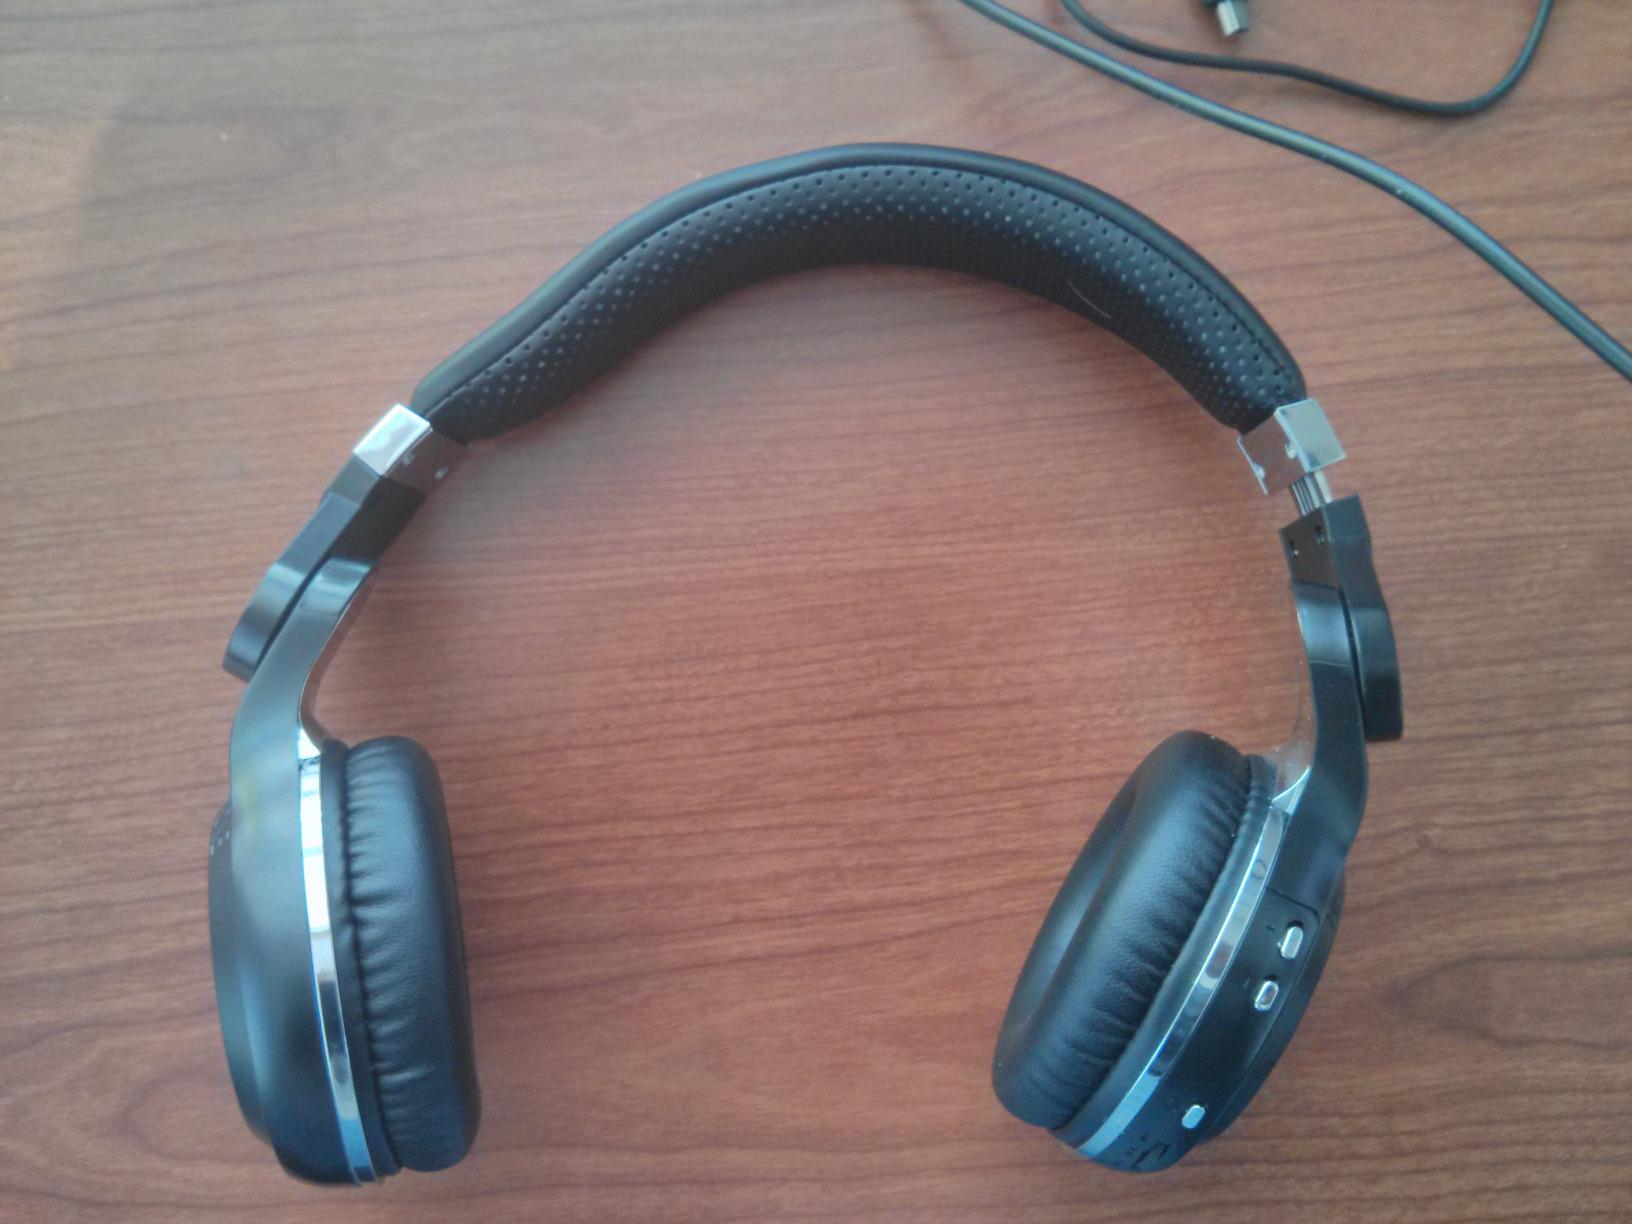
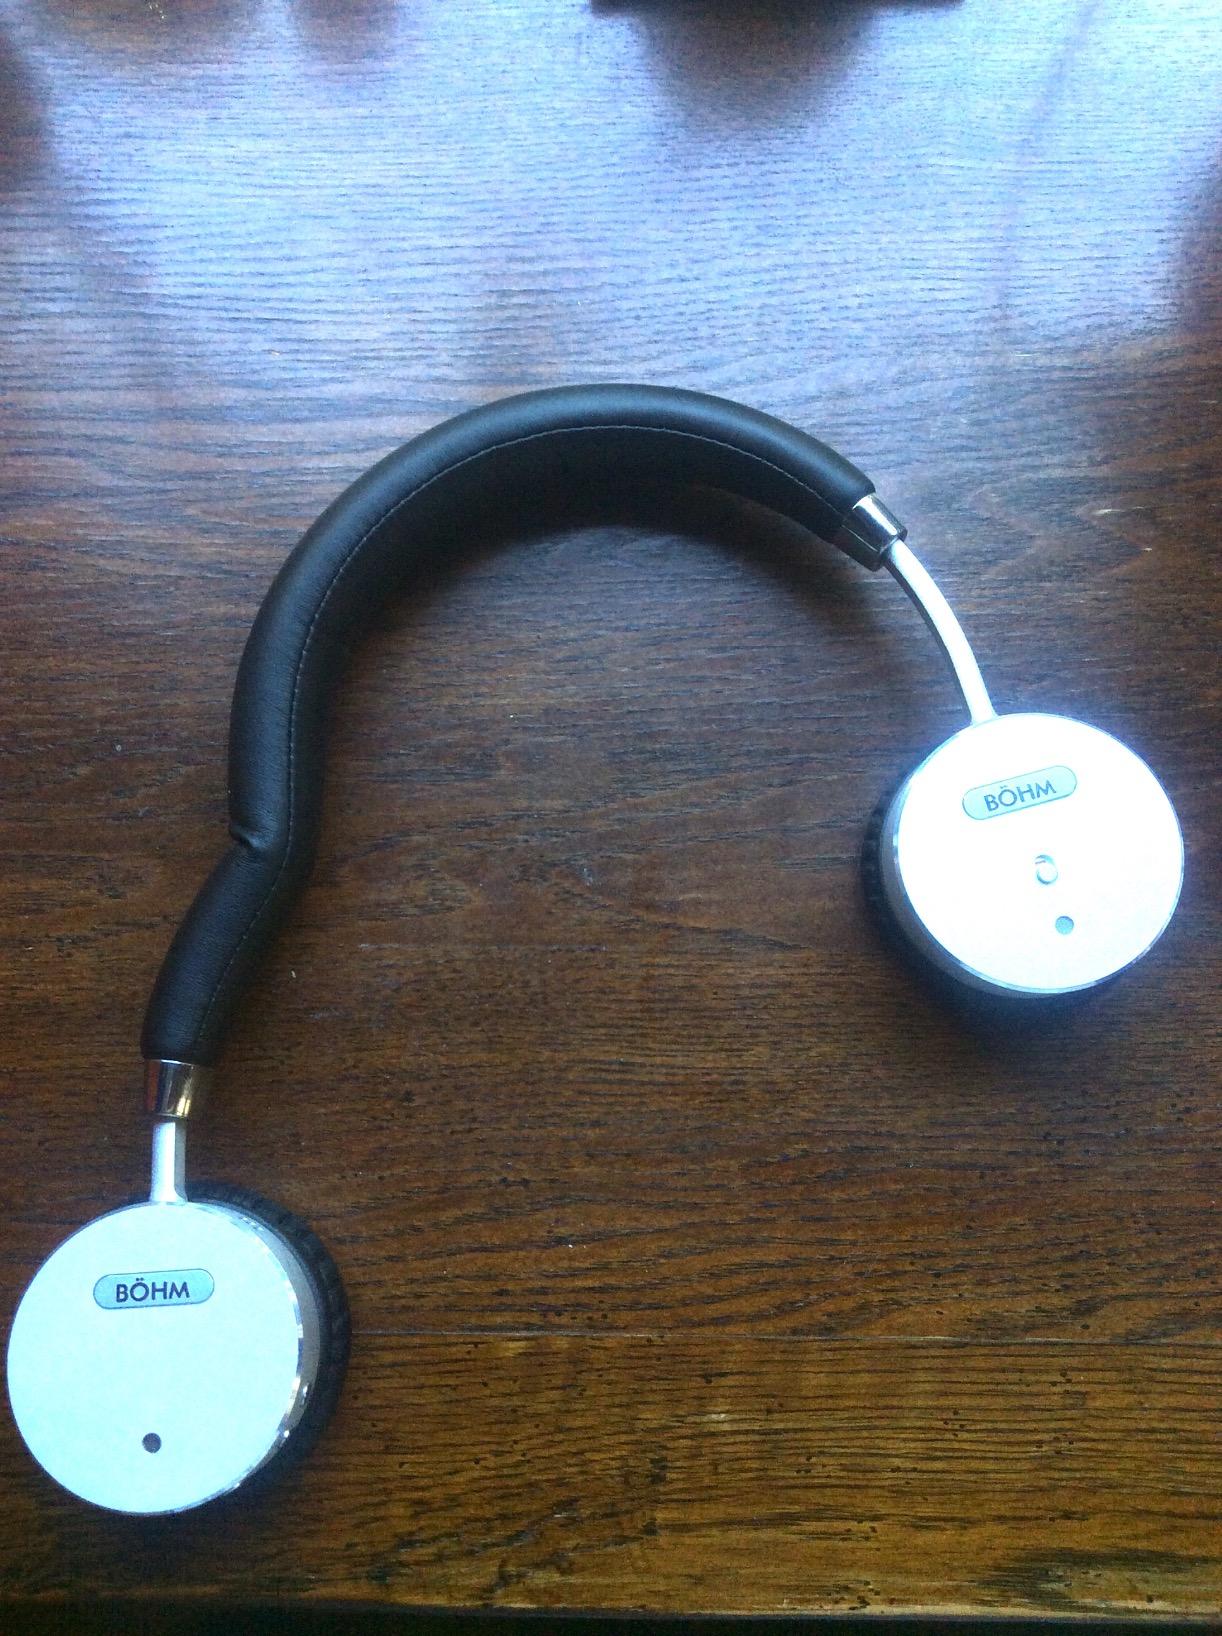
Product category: headphones
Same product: no